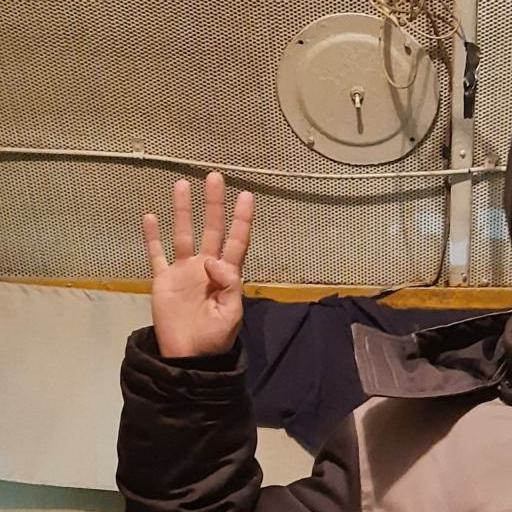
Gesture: four